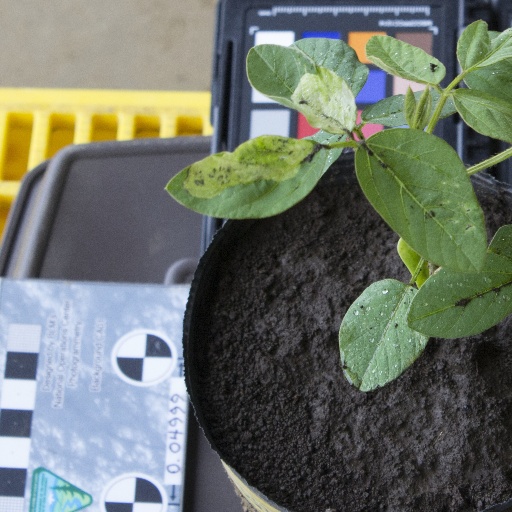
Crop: soybean